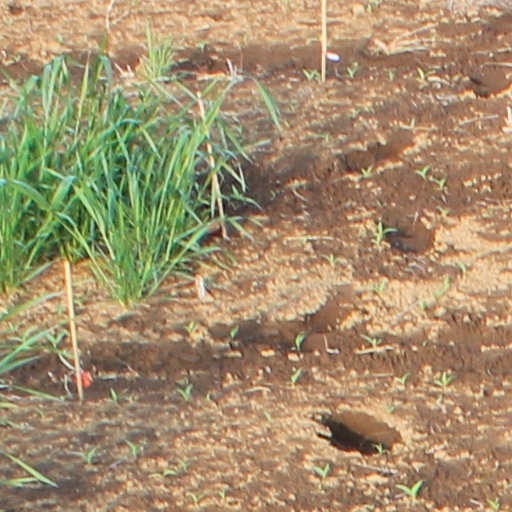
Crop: wheat